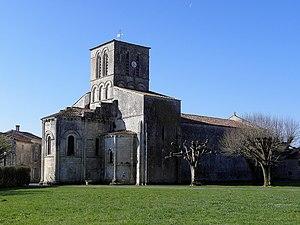
Église Saint-Germain de Varaize (17). Chevet et flanc nord.